Kazimir Malevich

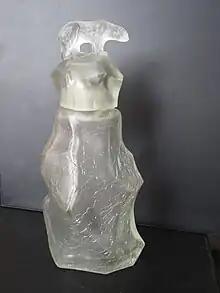
Original Malevich-designed frost glass bottle with craquelure for "Severny eau de cologne" (1911–1922)

"Black Square", the fourth version of his magnum opus painted in the 1920s, was discovered in 1993 in Samara and purchased by Inkombank for US$250,000. In April 2002, the painting was auctioned for an equivalent of US$1 million. The purchase was financed by the Russian philanthropist Vladimir Potanin, who donated funds to the Russian Ministry of Culture, and ultimately, to the State Hermitage Museum collection. According to the Hermitage website, this was the largest private contribution to state art museums since the October Revolution.